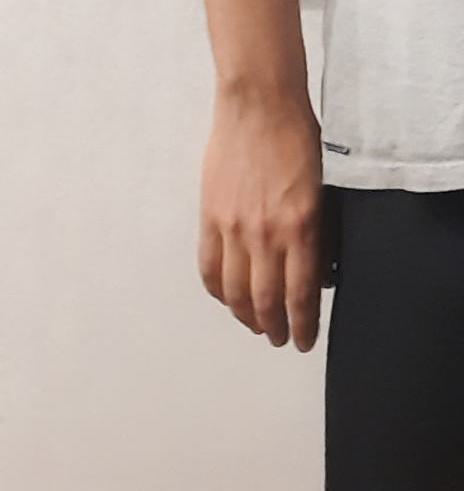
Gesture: no_gesture